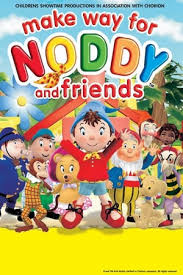
Portrait style: Cartoon Portrait